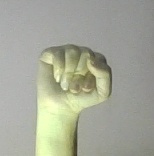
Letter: saad